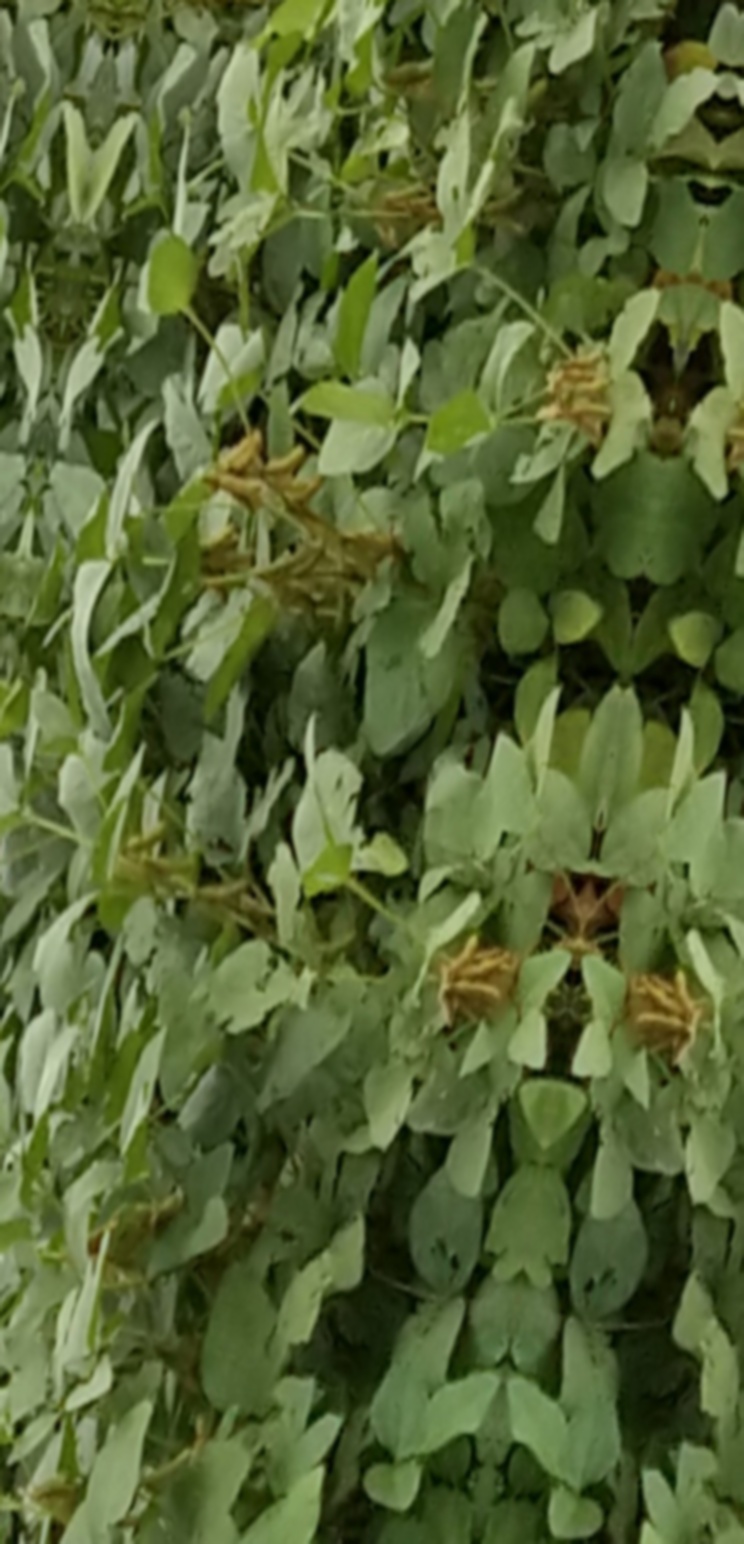
Label: Disease